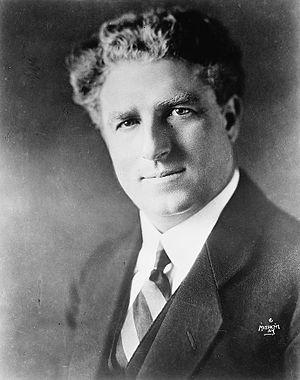
Giovanni Martinelli est un ténor d'opéra d'origine italienne, né à Montagnana le 22 octobre 1885, décédé à New York le 2 février 1969, ayant fait l'essentiel de sa carrière au Metropolitan Opera de New York.